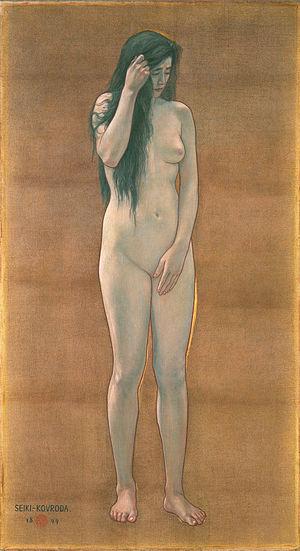
Kuroda Seiki est un peintre japonais né le 9 août 1866 à Kagoshima et mort le 15 juillet 1924 à Tokyo. Son vrai nom est Kiyoteru Kuroda. Il est l'un des pionniers de la peinture de style occidental yōga au Japon durant l'ère Meiji et l'ère Taishō.